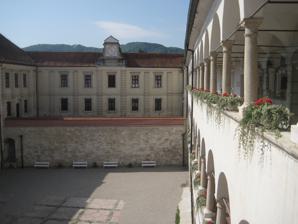
Building: Brežice Castle
Country: Slovenia
Year built: 1531
Brežice Castle, inner courtyard Brežice Castle ( Slovene : Grad Brežice , German : Schloss Rann ) is a 16th-century castle in the town of Brežice , in southeastern Slovenia , at the street address Cesta prvih borcev 1 . As with the town, the castle's name derives from the diminutive plural of the Slovene word breg , 'riverbank', in reference to the nearby Sava and Krka rivers. History Ceiling frescoes of Chapel. North wall of Knights Hall. A wooden fortification was present at the site long before 1241, when Brežice (then known as Gradišče) was first mentioned. A castrum was first recorded in 1249; the predecessor of the current castle, it was probably built during the late 12th century, when Brežice became the administrative and economic center of the Bishopric of Salzburg 's holdings in the Lower Sava Valley . In addition to a garrison, the castle hosted a mint and judicial chambers. The castle was then known by the German name Rain , as was the surrounding settlement (also meaning 'riverbanks'). In 1479, the Brežice area was caught up in a war between the Emperor Frederick III of Habsburg and Hungarian King Matthias Corvinus ; the king's forces took the castle from the Bishopric of Salzburg and occupied it until a peace treaty was signed in 1491, at which point it was transferred to the Habsburgs. During the great peasant revolt of 1515 , local Carniolan nobility appealed for help to the ban of Croatia , who dispatched a force under the knight Marko of Klisa. En route, the knight captured some 500 wives and children of the rebellious peasants and sold them into slavery in the Croatian Littoral. A force of 900 peasants subsequently gathered at Brežice, awaiting Sir Marko, who burned down the town before retreating into the castle, which the enraged rebels then stormed, killing him and his retainers before burning it. Hall of Knights. The castle was under repair until 1528, when it again burned down. Due to the intensification of Turkish raids, the Habsburgs now began a rapid building program, intended to fortify the Border March. On 22 January 1529, emperor Ferdinand I approved an outlay of 3,000 florins for the construction of a new castle and the fortification of the town. Between 1530 and 1551, Italian master builders demolished the ruins of the old castle and erected the principal elements of the current structure, four defensive towers connected by double defensive walls. The architects included Julio Dispatio of Meran . In 1554/5 the prominent renaissance builders and brothers Andrea and Domenico del'Allio worked on the castle. An armorial stele built into the facade states that the work was finally completed by the tenure of the noble Franc Gall von Gallenstein in 1590. In addition to surviving Turkish raids, the castle was the only fortress in the Lower Sava Valley to withstand another peasants' revolt in 1573, led by Ilija Gregorič. The corners towers were defended by three cannons each, preventing close action. Ceiling fresco, the great hall In the mid-17th century, the castle passed from the hands of the Gallensteins to the Croatian noble house of Frankopan . After the death of Julianna of Frankopan in 1694, her heirs sold it to count Ignatz Maria Attems, who furnished the castle with its current interior decorations, including extensive trompe-l'œil frescoes. Images on the walls of the great hall trace the progression of architecture from antiquity through the renaissance, and the ceiling bears scenes from Greek and Roman mythology . In addition to filling in the moats, a terrace was built up beneath the south wing, making room for orchards and gardens. Around 1720 the west wing was remodeled, and a great staircase and chapel built, the walls of each being decorated by Styrian painter Franc Ignac Flurer between 1715 and 1732. The Attems had the castle re-roofed in the second half of the 18th century; the towers were given mansard roofs at the same time. The castle was significantly damaged by an earthquake that struck the town of Brežice on January 29, 1917, during World War I , at which time the great hall served as a military hospital . The Counts Attems retained the estate until its nationalization in 1945, for a total tenure of 251 years. Current Immediately after the war, the castle was divided into apartments for 26 families. In 1949, the castle became the home of the Lower Sava Valley Museum . The museum's holdings began with its first director, Franjo Stiplovšek, who brought them from Krško (the Aumann collection); they were later expanded and divided into archeological , ethnological , and historical exhibitions (the last focusing on the peasant revolt). There is also a gallery focusing on foreign and domestic oil paintings. The castle is a frequent venue for cultural events, including concerts of the Brežice Festival . The great hall is also a popular location for marriages. The castle's basement has been occupied by a wine cellar, the Castle Cellar ( Slovene : Grajska Klet ), since 1946. Less widely known is the use of the castle, especially the picturesque Knights Hall, as a location for filming a number of foreign films in the period just before the breakup of Yugoslavia . The best known among these are Jackie Chan 's Armour of God (1986), followed by The Dirty Dozen: The Deadly Mission in 1987 and Rosencrantz and Guildenstern are Dead (1990). It is located at the south end of the town's main street. Hours are 8-14:30 weekdays, 10-14:00 Sundays and holidays. Architecture "Bowed" doorway The castle is an excellent example of a renaissance flatland fortification, and retains its trapezoidal 16th-century layout. Records suggest construction took place in three phases: between 1530 and 1550, the basic fortress took shape, with four corner towers connected by walls; between 1567 and 1579, when the east and west tracts were added; and finally, between 1586 and 1590 or 1601, the northern tract and arcaded inner passageways. The structure has two stories, as well as a basement carved out of bedrock. The castle once also possessed a moat and drawbridge, but although the drawbridge chains remain, both were removed after the course of the Sava River (which had filled the moat) moved away over the centuries. The characteristic bowed gateway is the symbol of the castle's wine cellar. Gallery Armorial stele Trompe-l'œil fresco facing the staircase Window Inner courtyard Sources Lower Sava Valley Museum website (in Slovene) castle floor plan - Lower Sava Valley Museum website (in Slovene) visitbrezice.com aerial photos of the castle (in Croatian) References Wikimedia Commons has media related to Brežice Castle .